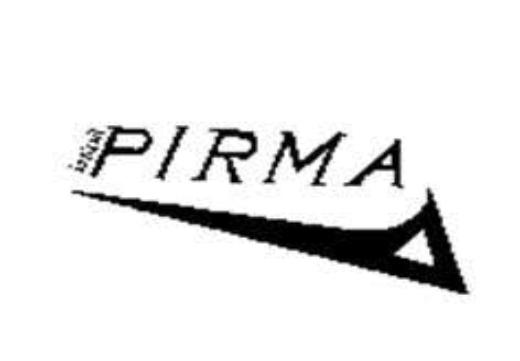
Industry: Clothes